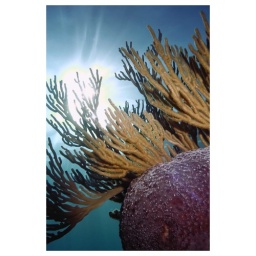
Coral soaking up the sun rays that filter through the ocean water near Key Largo, Florida.